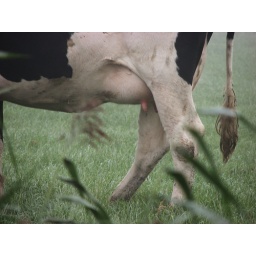
cow in a misty field